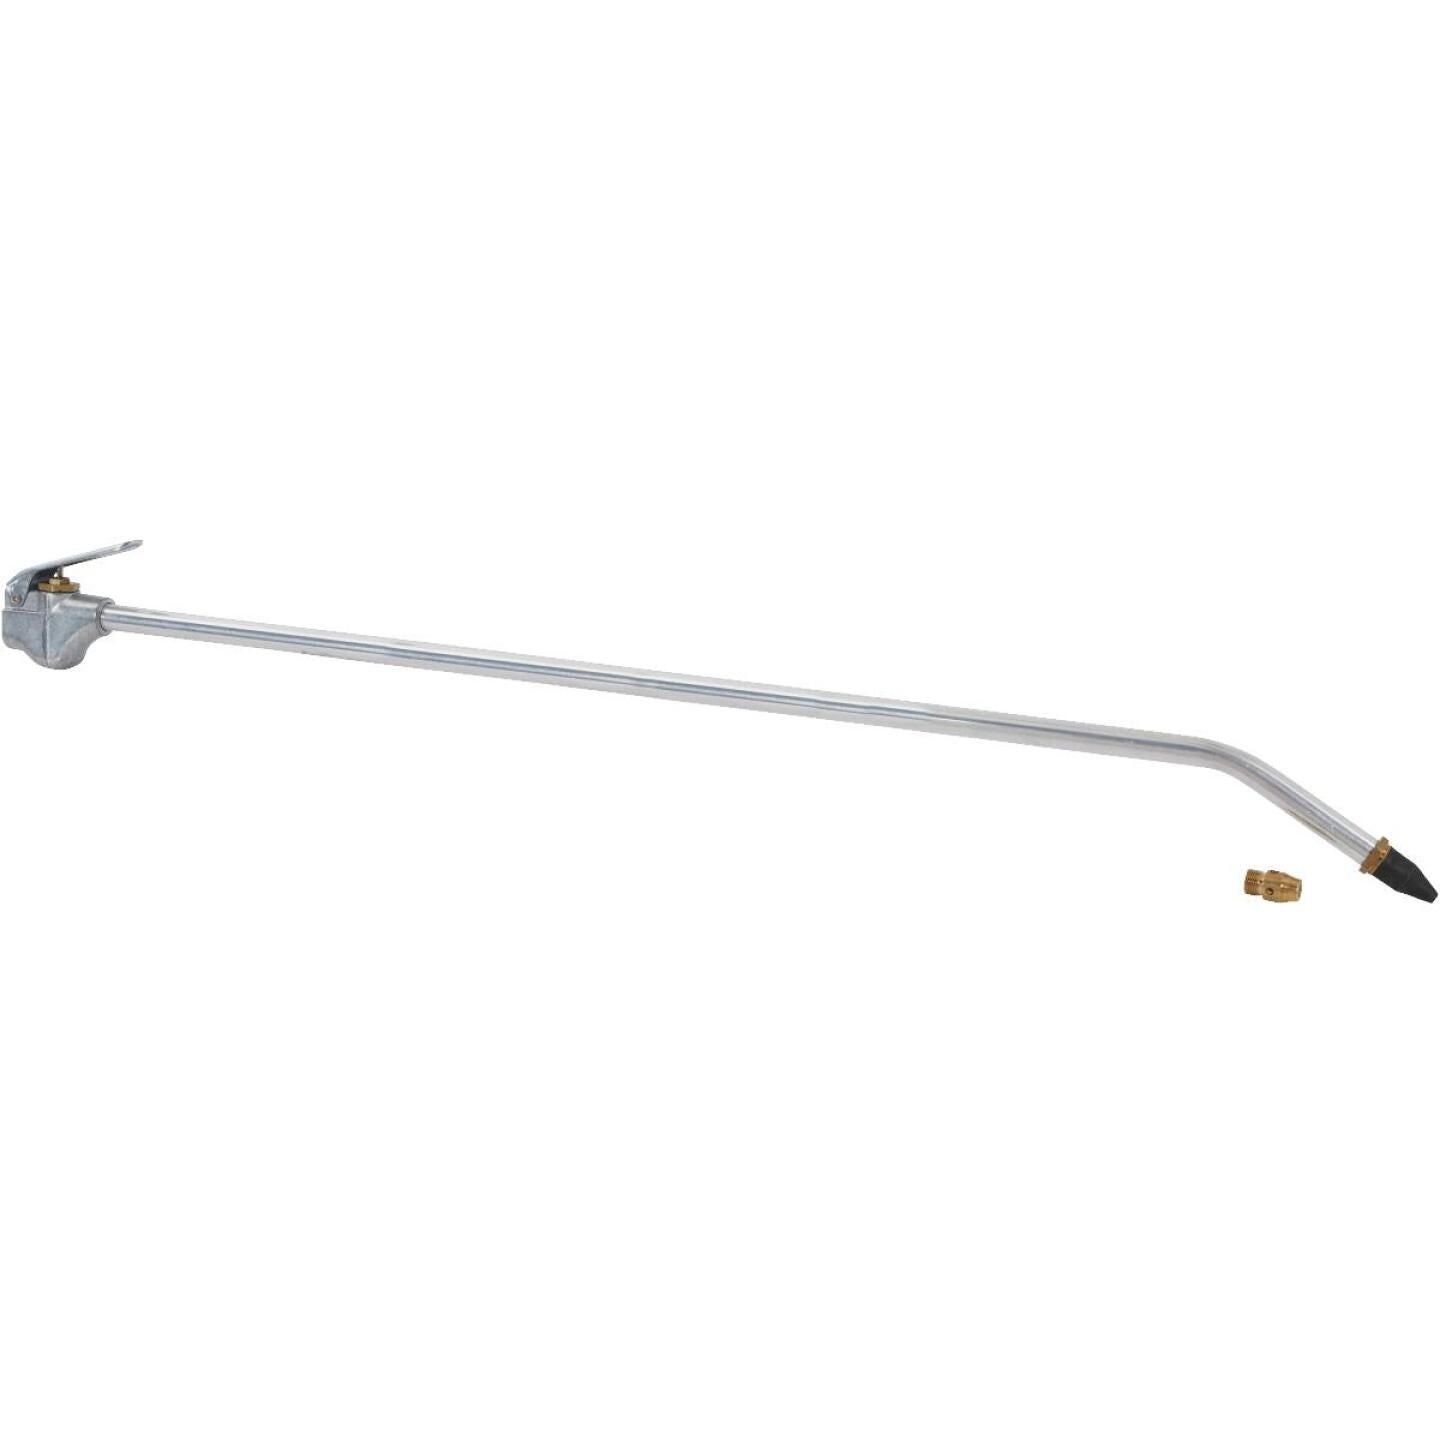
Milton 150 PSI Safety Extension Blow Gun
OSHA approved multifunction blo-gun comes with both a safety nozzle and rubber tip nozzle. Extension is bent to access hard to reach areas such as motors, machinery, transmissions, combines. and hidden areas. Maximum working pressure: 150 P.S.I. OSHA compliant with safety tip only. 2' extention.
Brand: Milton
Category: Hardware > Tools > Heat Guns > Hot Air Guns